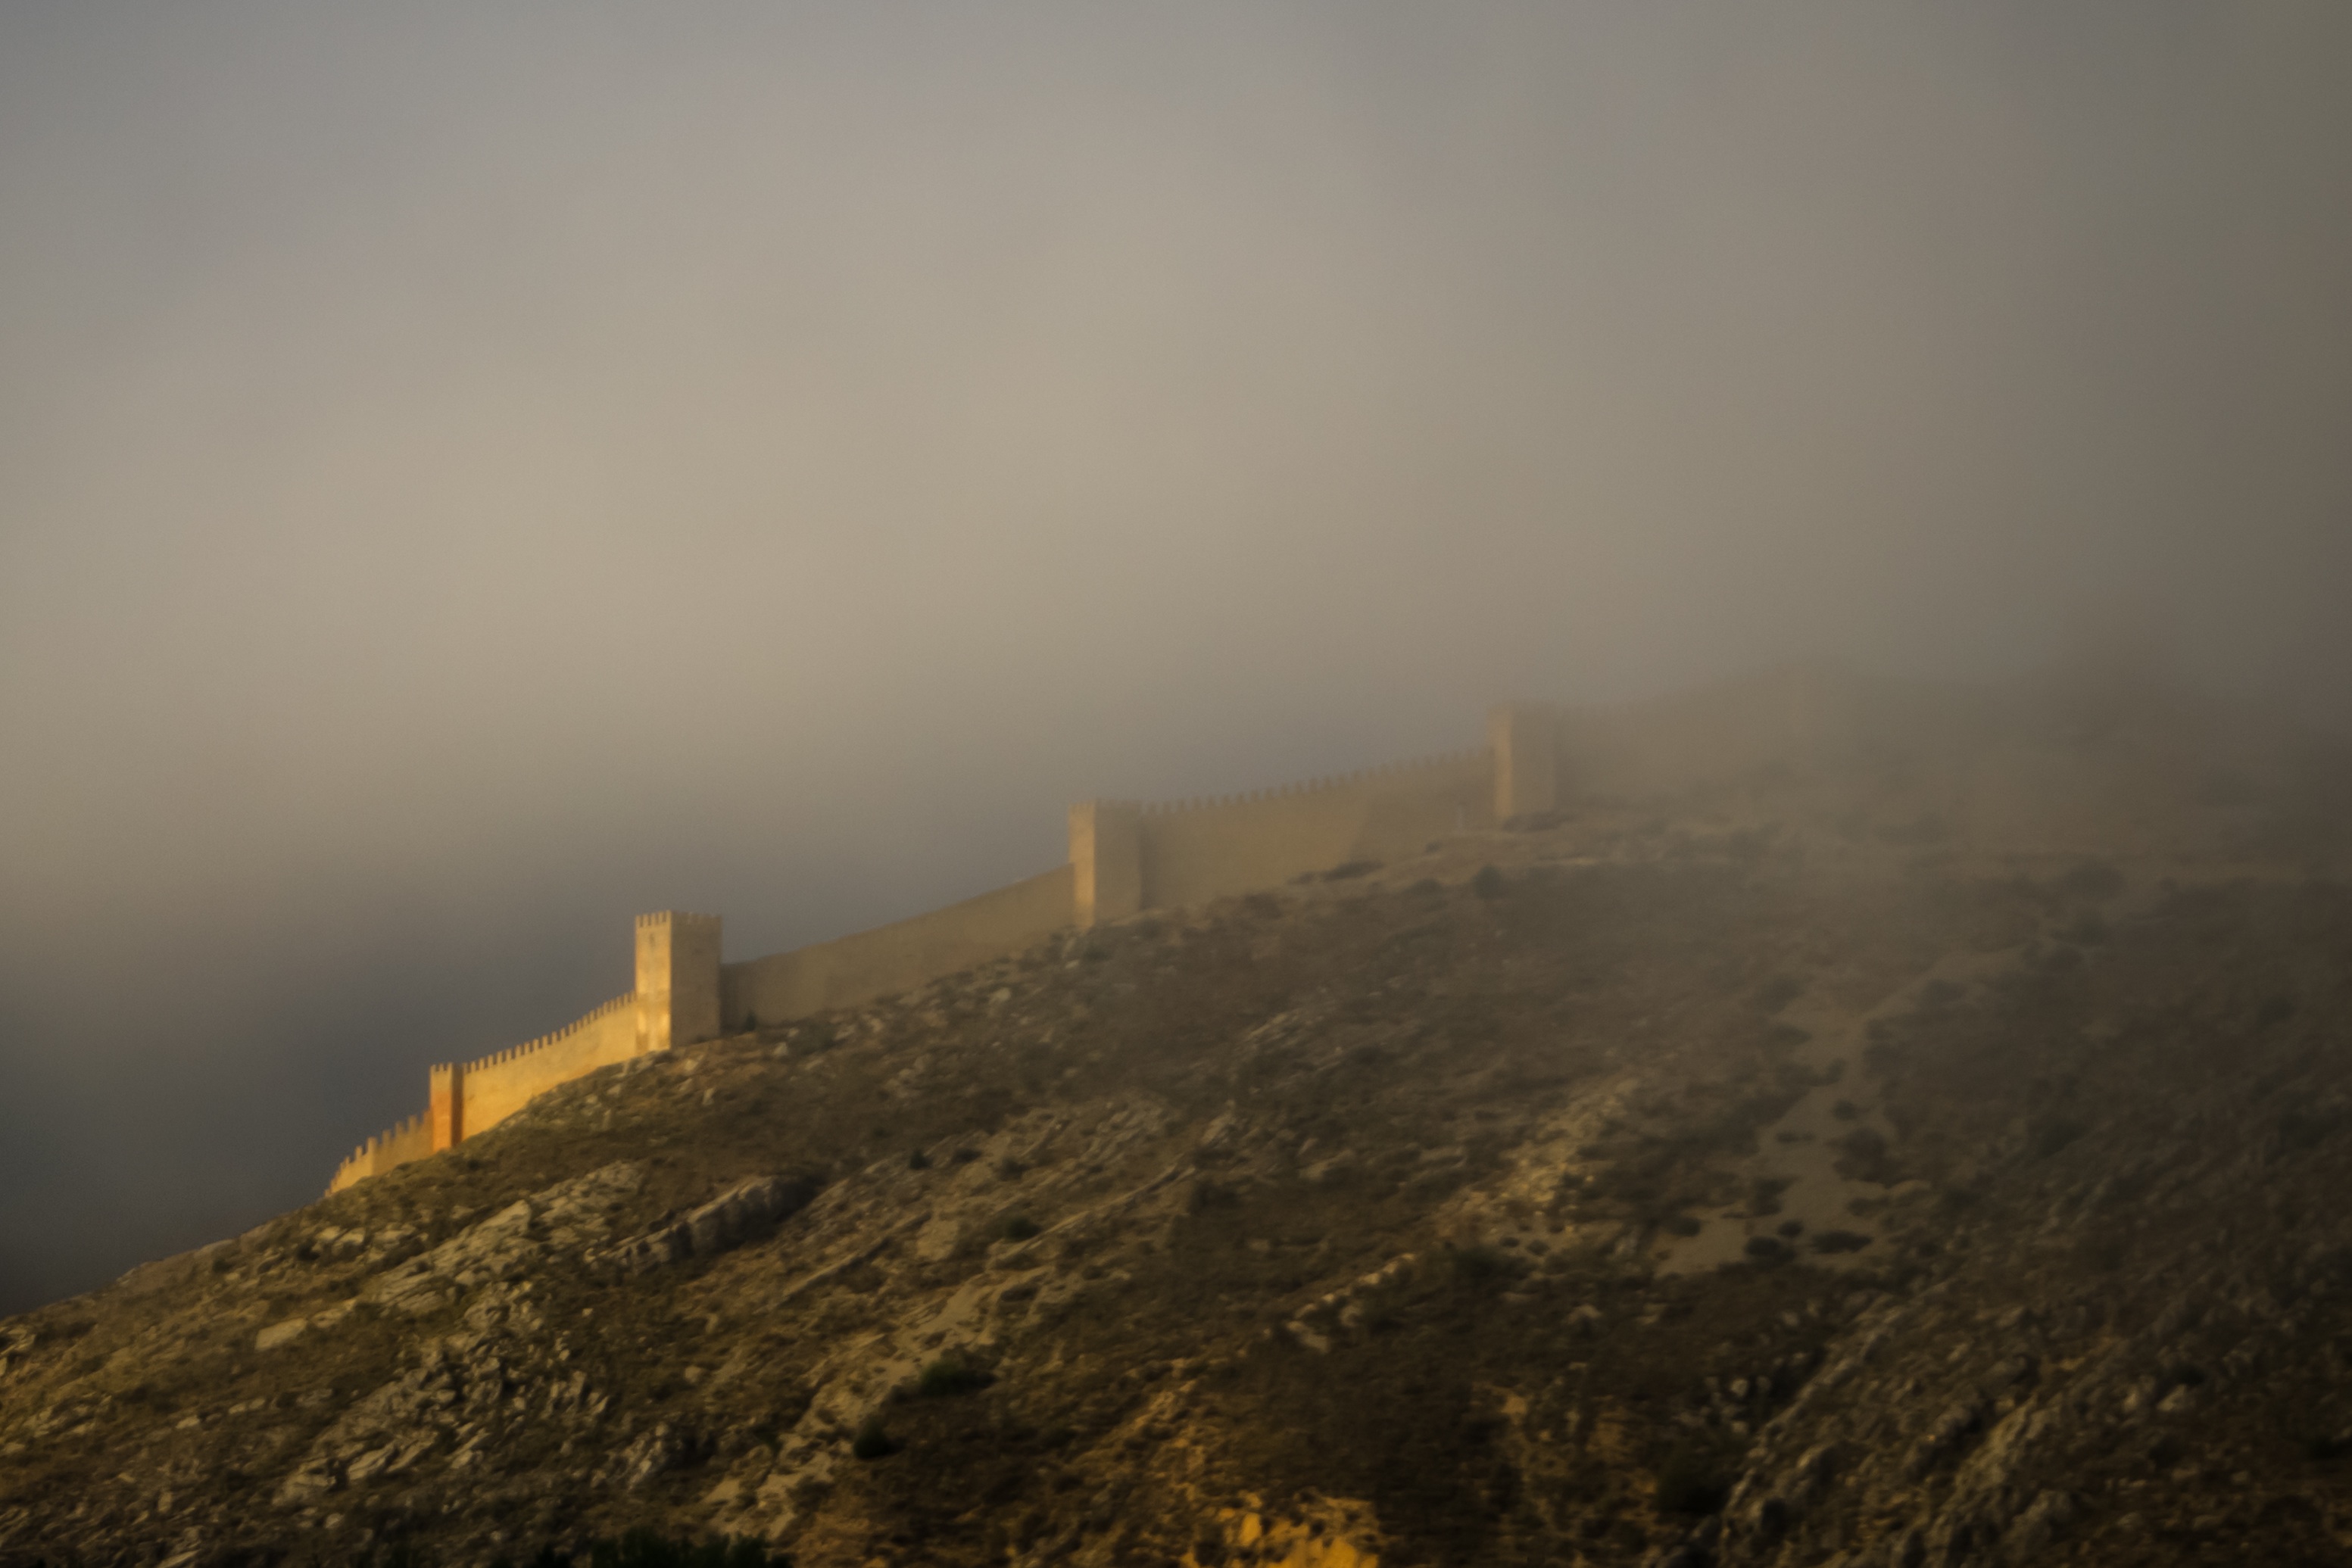
horizon, mountain, fog, sunrise, mist, sunlight, morning, hill, dawn, tower, weather, haze, atmospheric phenomenon, atmosphere of earth